Saalbach-Hinterglemm

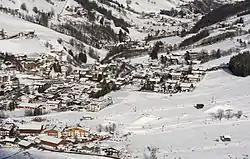
Hinterglemm in February 2010

Saalbach-Hinterglemm is in the Pinzgau region, in the Saalbach Valley, which is oriented east–west. The region is part of the Kitzbüheler Alpen. The highest point is Spielberghorn in the north and Hochkogel in the south.